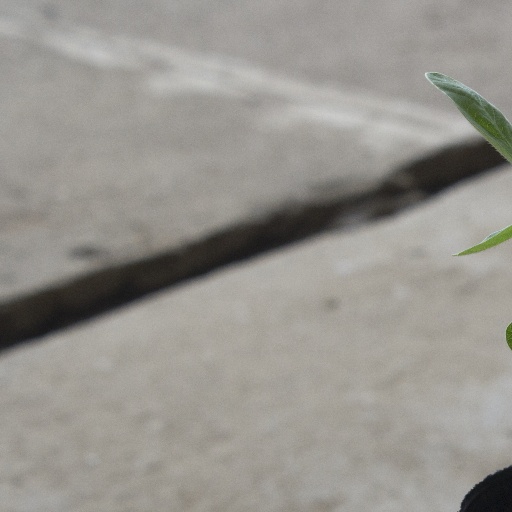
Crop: soybean